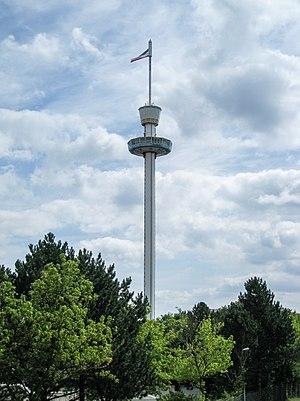
Happyland New
Hansa Park est un parc à thème situé à Sierksdorf, dans le land de Schleswig-Holstein en Allemagne, non loin de Lübeck. Autoproclamé unique parc allemand face à la mer, il est situé le long de la Mer Baltique.